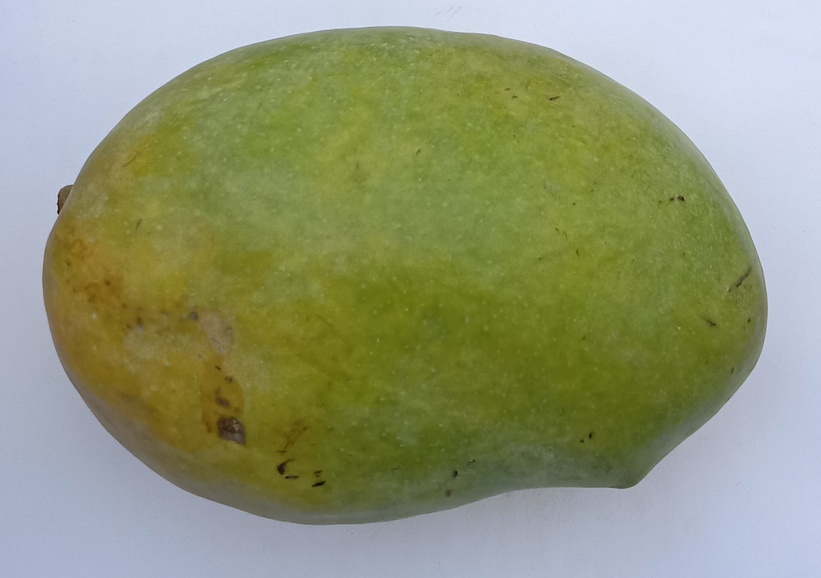
Mango variety: Chaunsa (White)